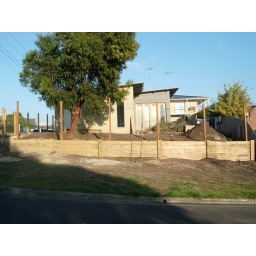
First retaining wall finished and posts for the fence in and ready for rails to be attached.